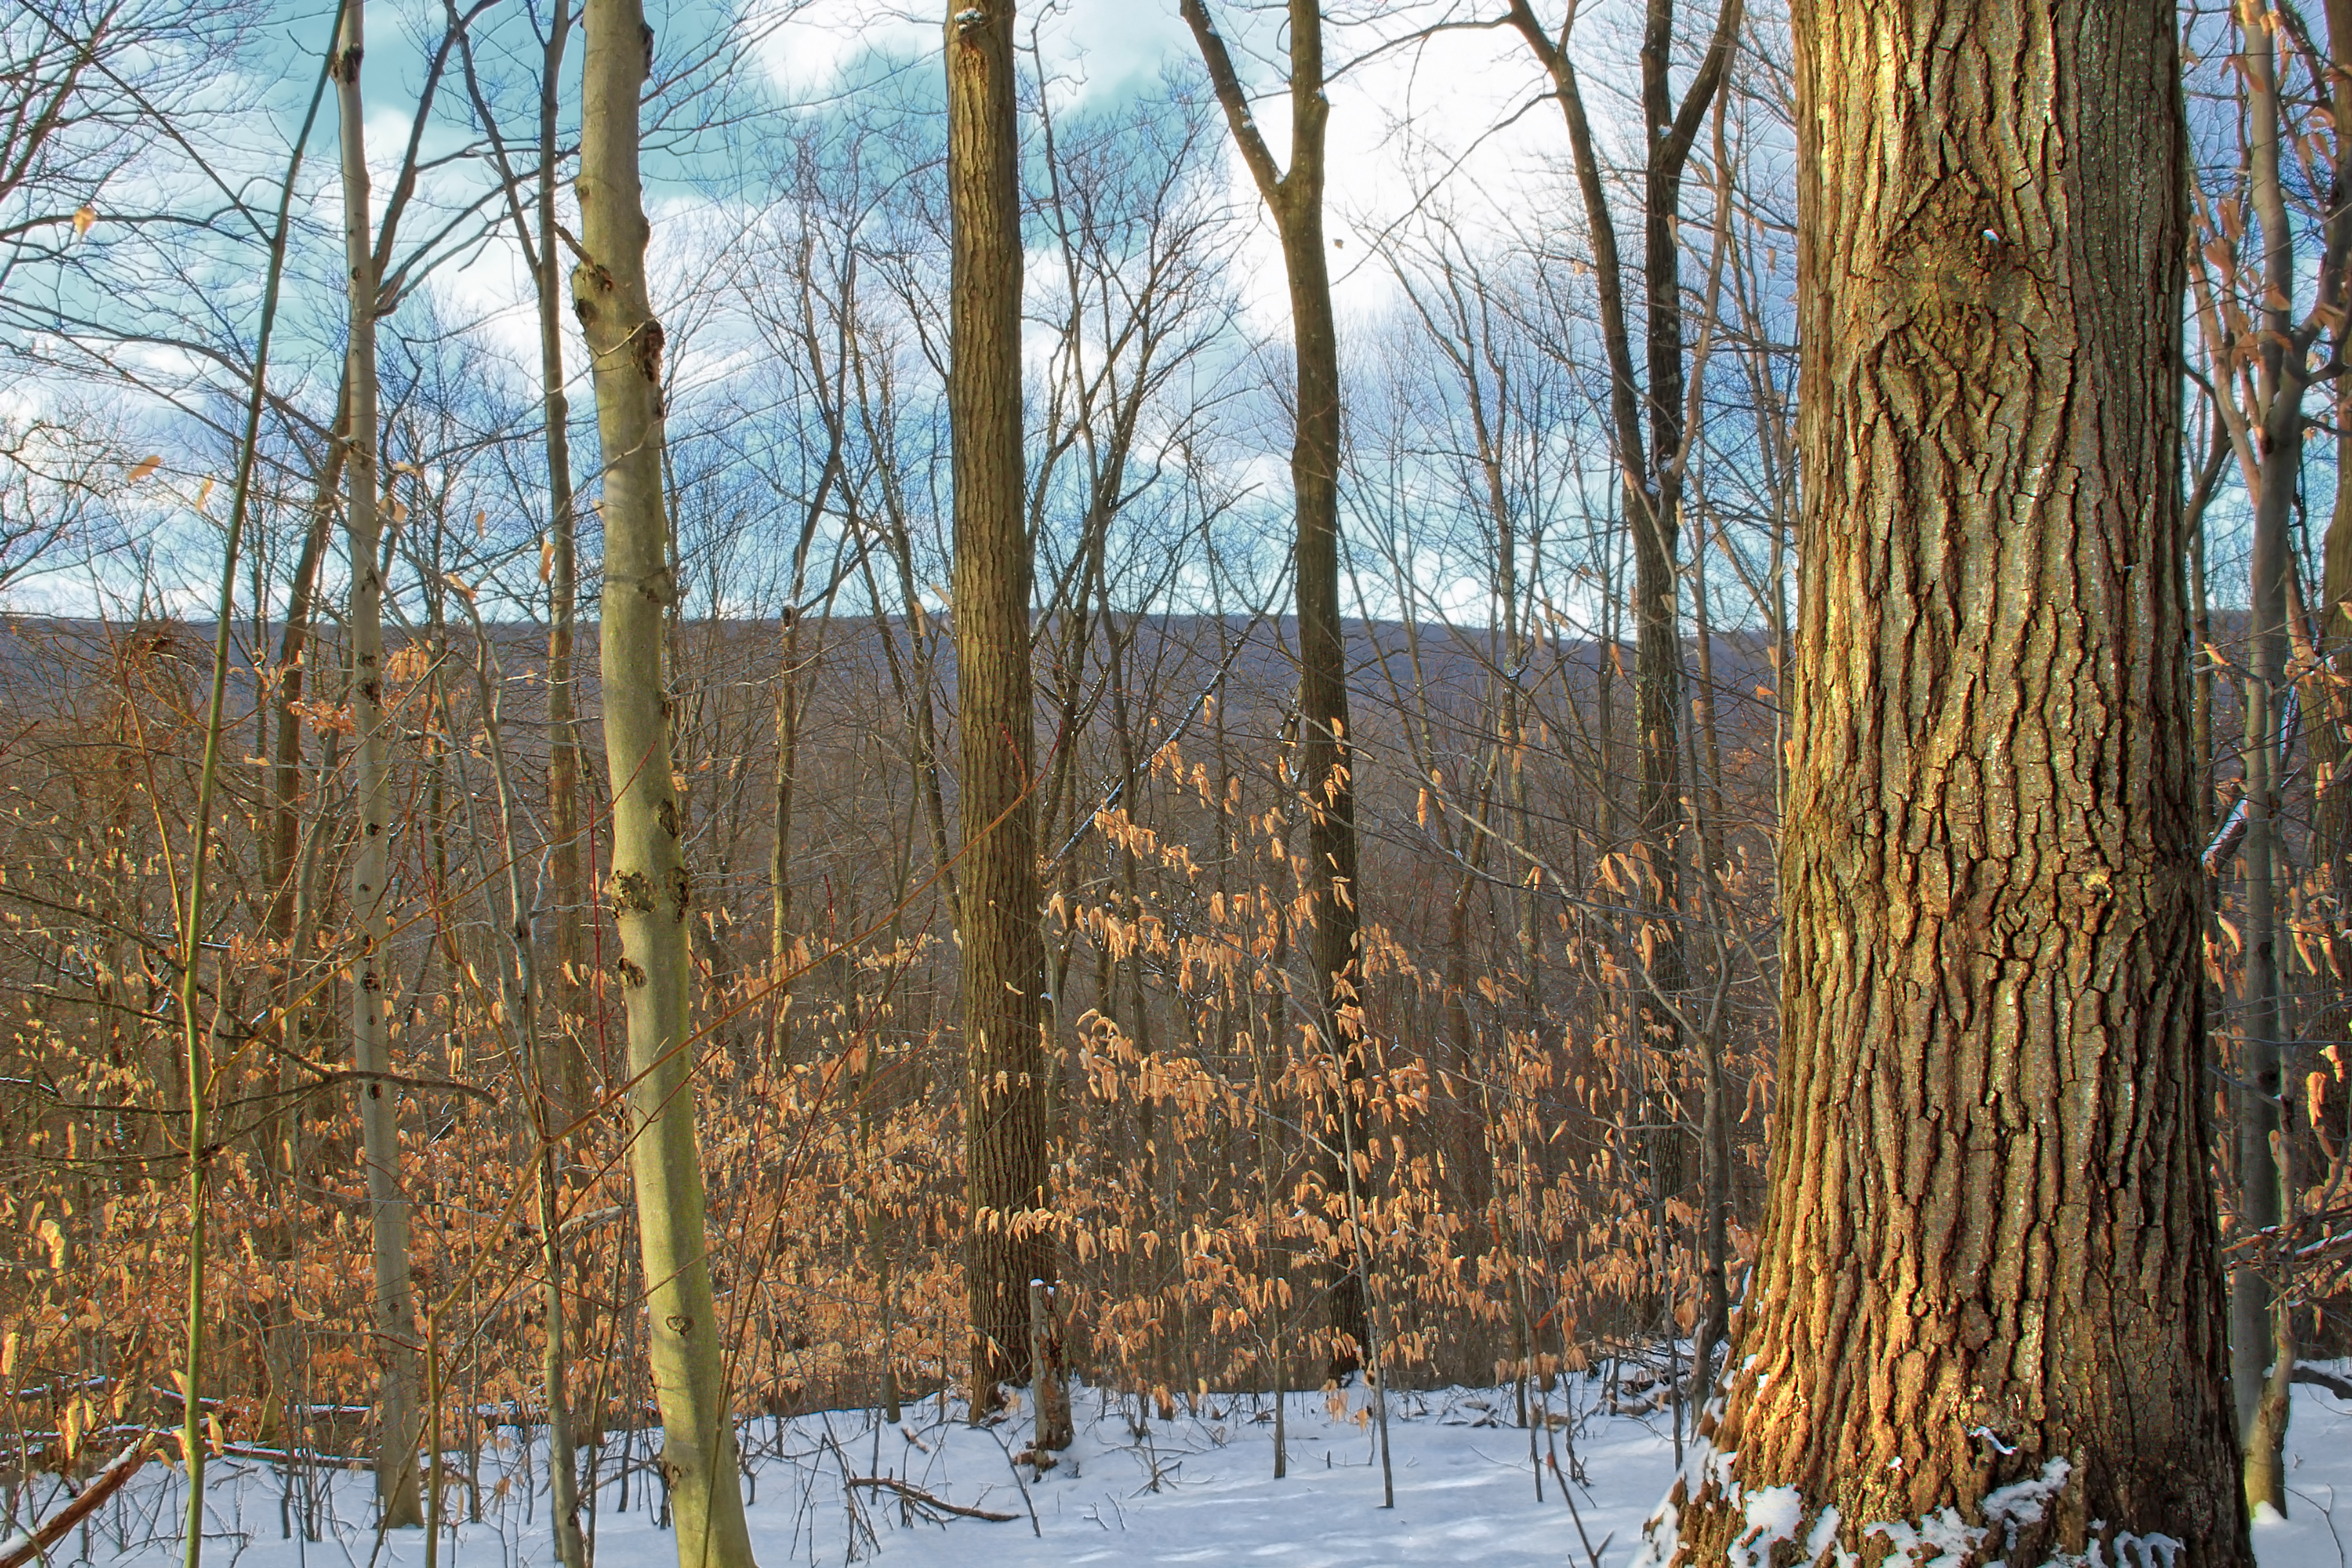
tree, nature, forest, swamp, wilderness, branch, snow, winter, plant, wood, hiking, autumn, season, trees, rocks, hills, creativecommons, mountains, appalachianmountains, deciduous, wetland, pennsylvania, luzernecounty, americanbeeches, nescopeckstatepark, mountyeager, woodland, habitat, ecosystem, biome, natural environment, woody plant, temperate coniferous forest, temperatedeciduousforest